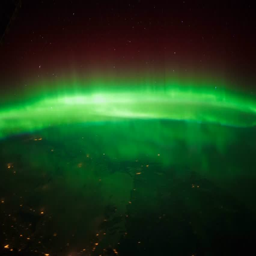
time lapse view over bodies of water and country in film format